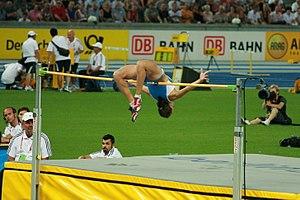
Antonietta Di Martino est une athlète italienne, spécialiste du saut en hauteur. Triple médaillée aux championnats du monde, elle est depuis février 2011 l'actuelle détentrice du record national italien du saut en hauteur en salle avec 2,04 m.